Jessica Sutta

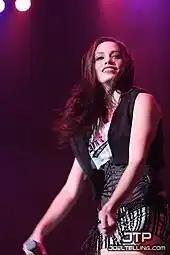
Sutta performing live in 2006.

In 2001 Sutta debuted as an actress in the crime drama film "Bully", directed by Larry Clark.